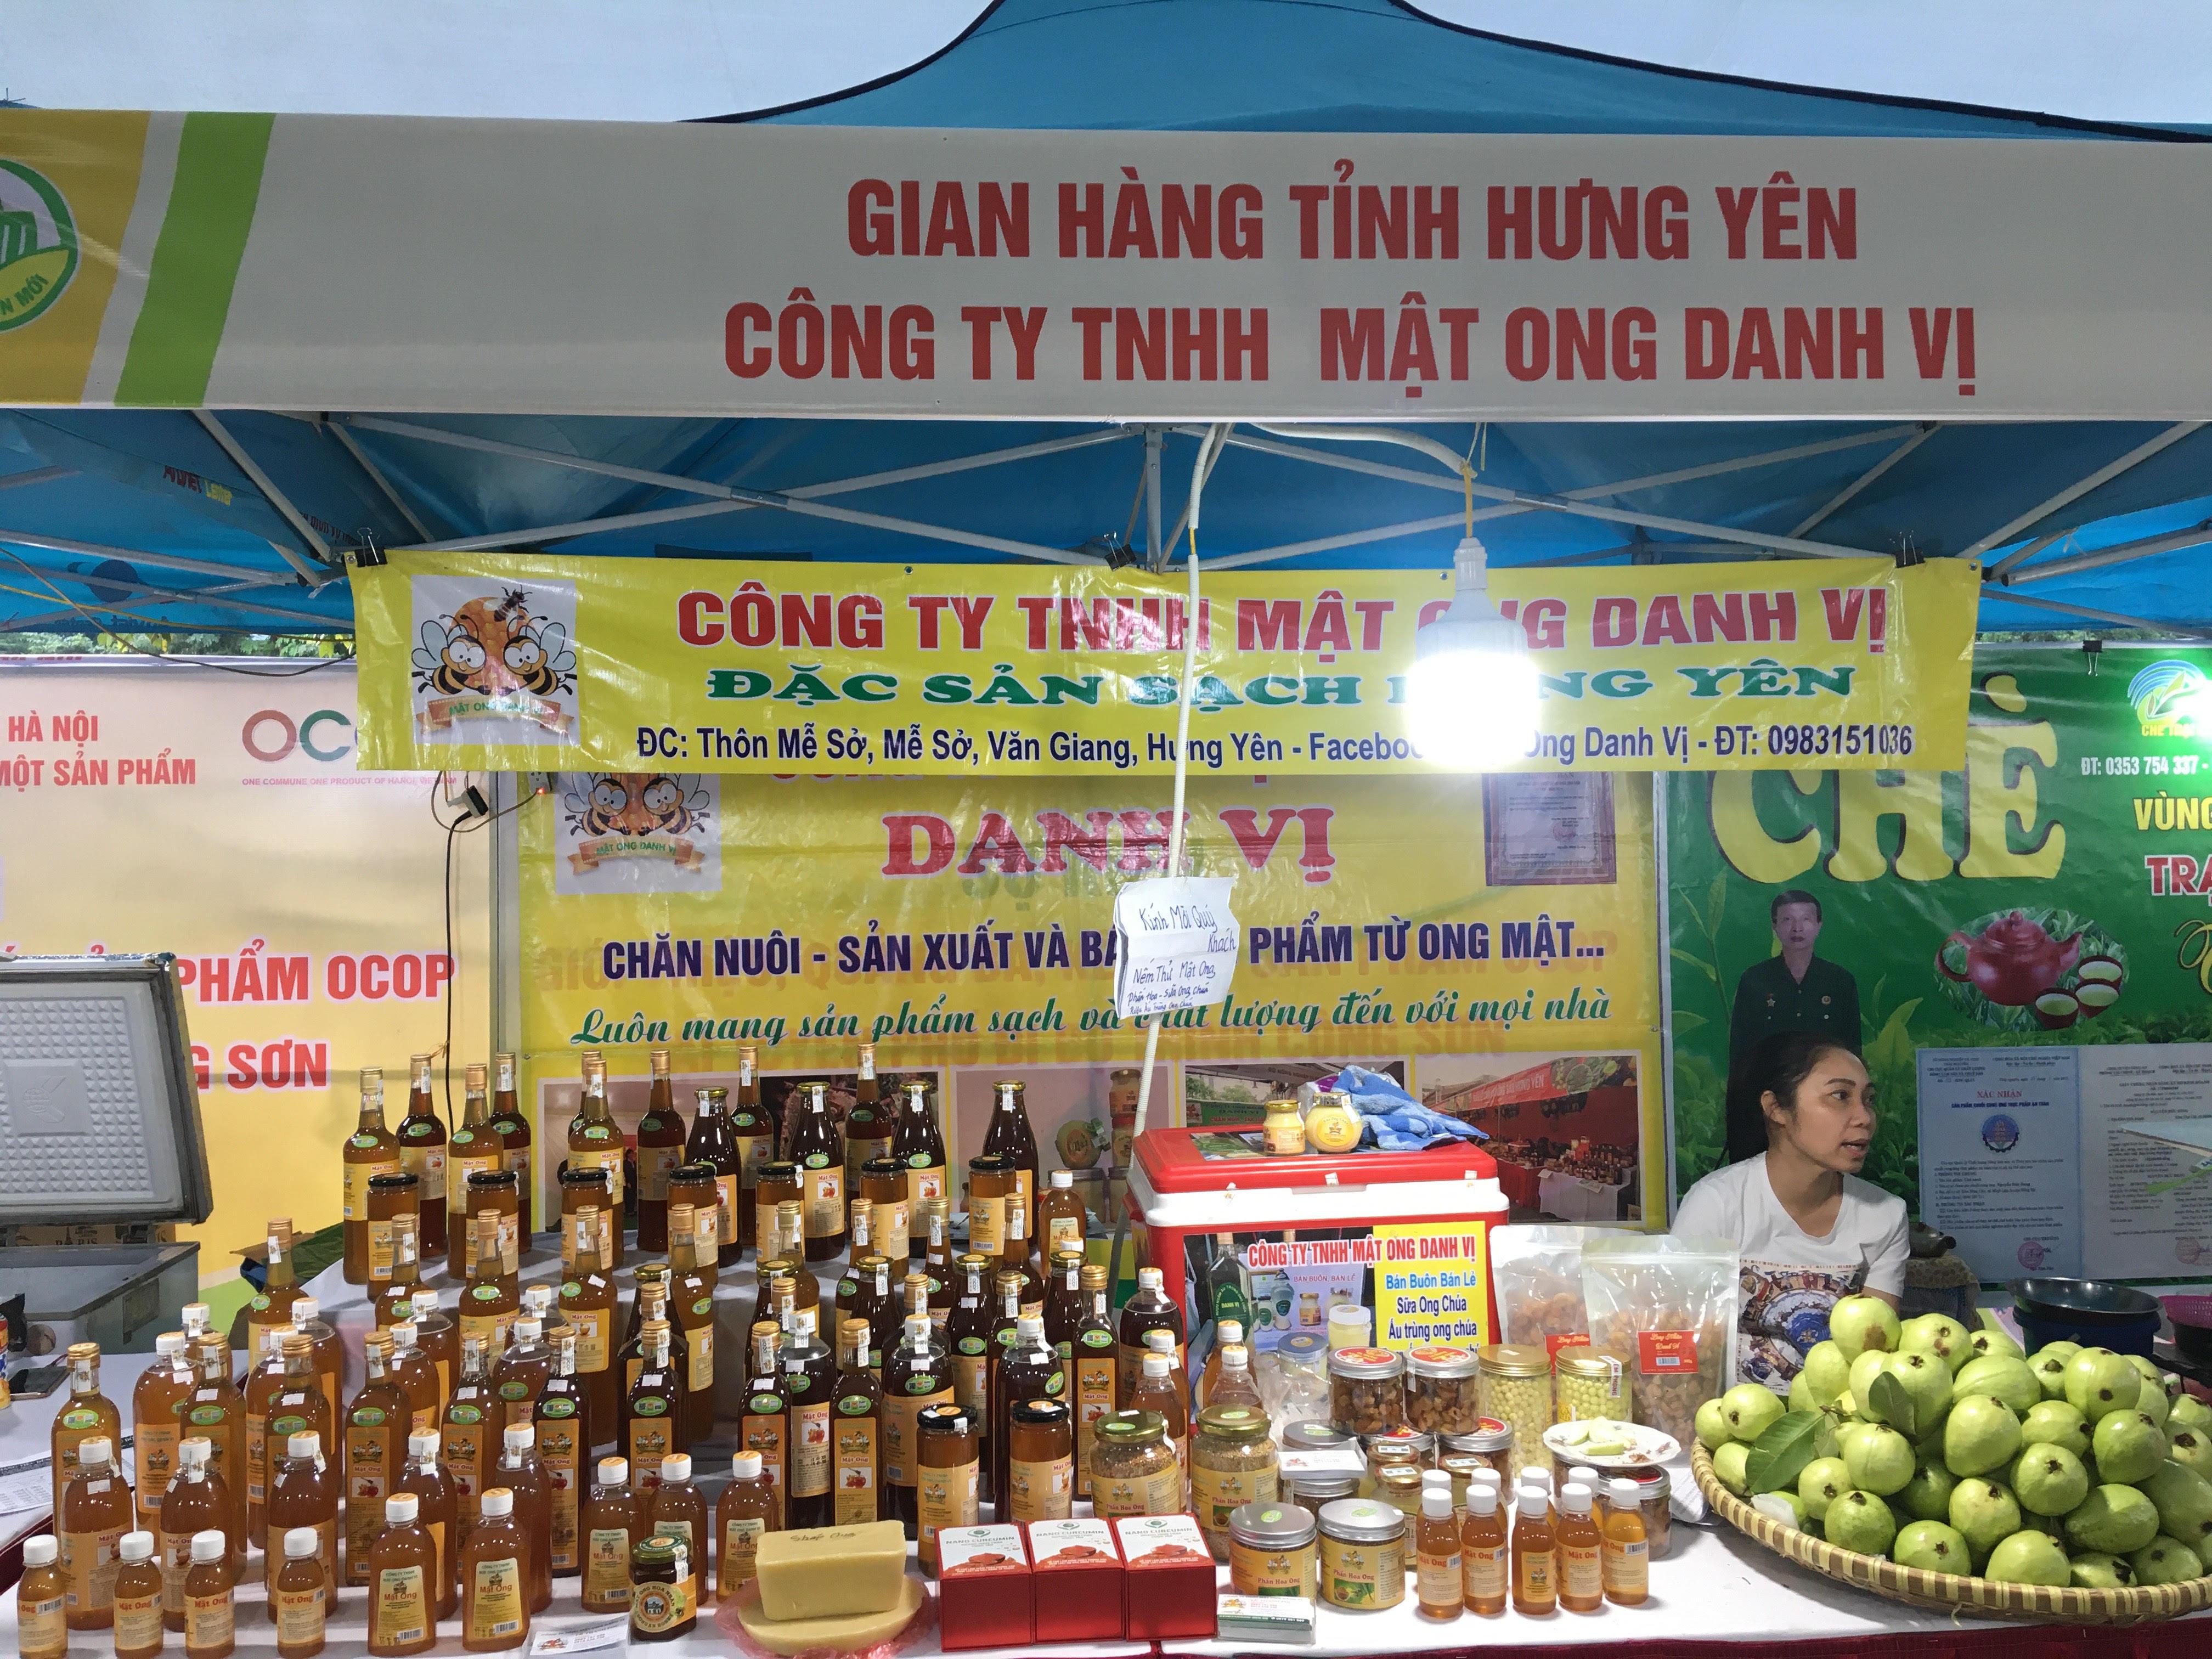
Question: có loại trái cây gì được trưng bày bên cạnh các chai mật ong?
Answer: trái ổi